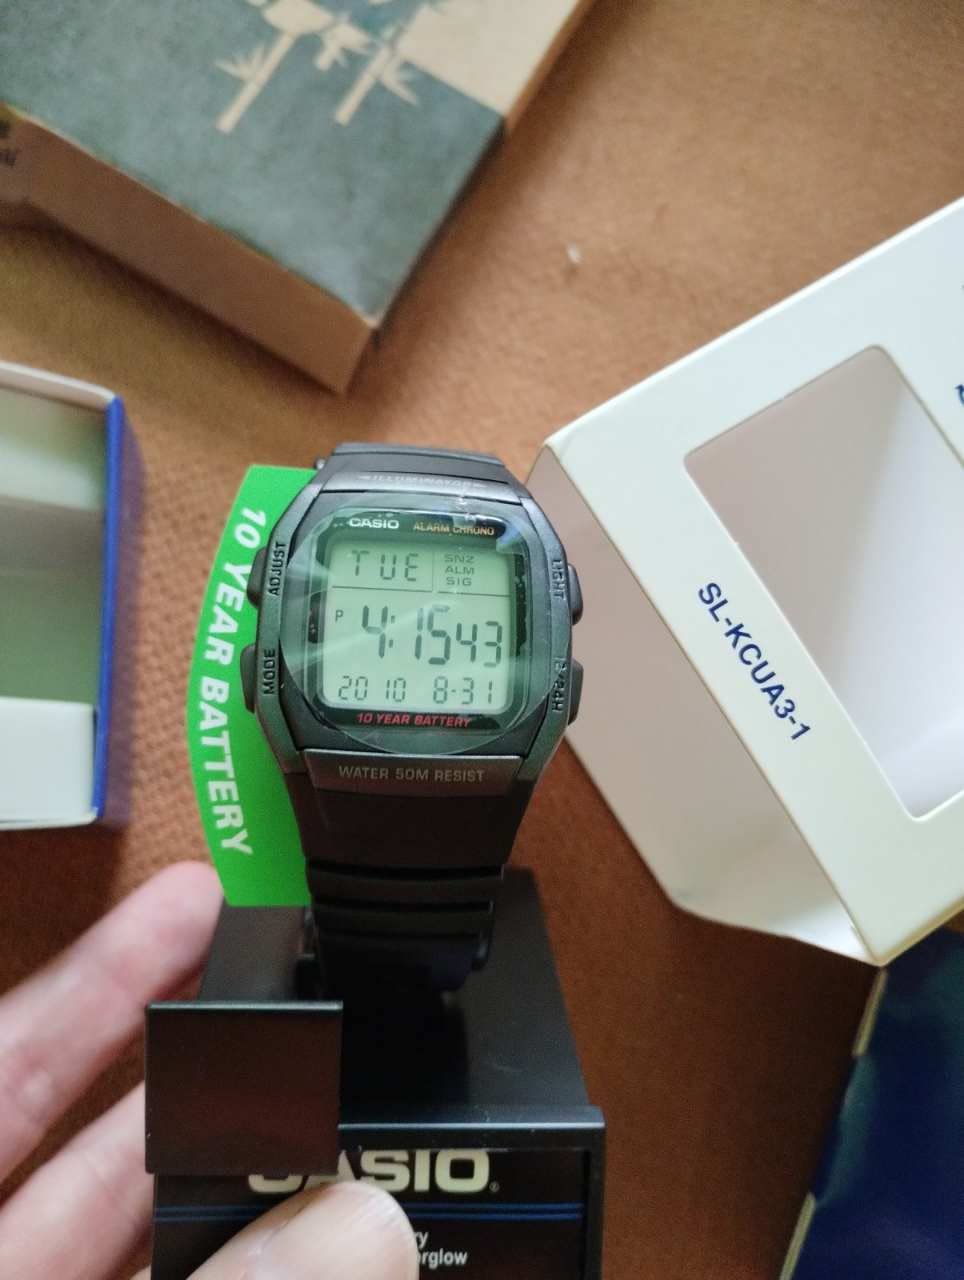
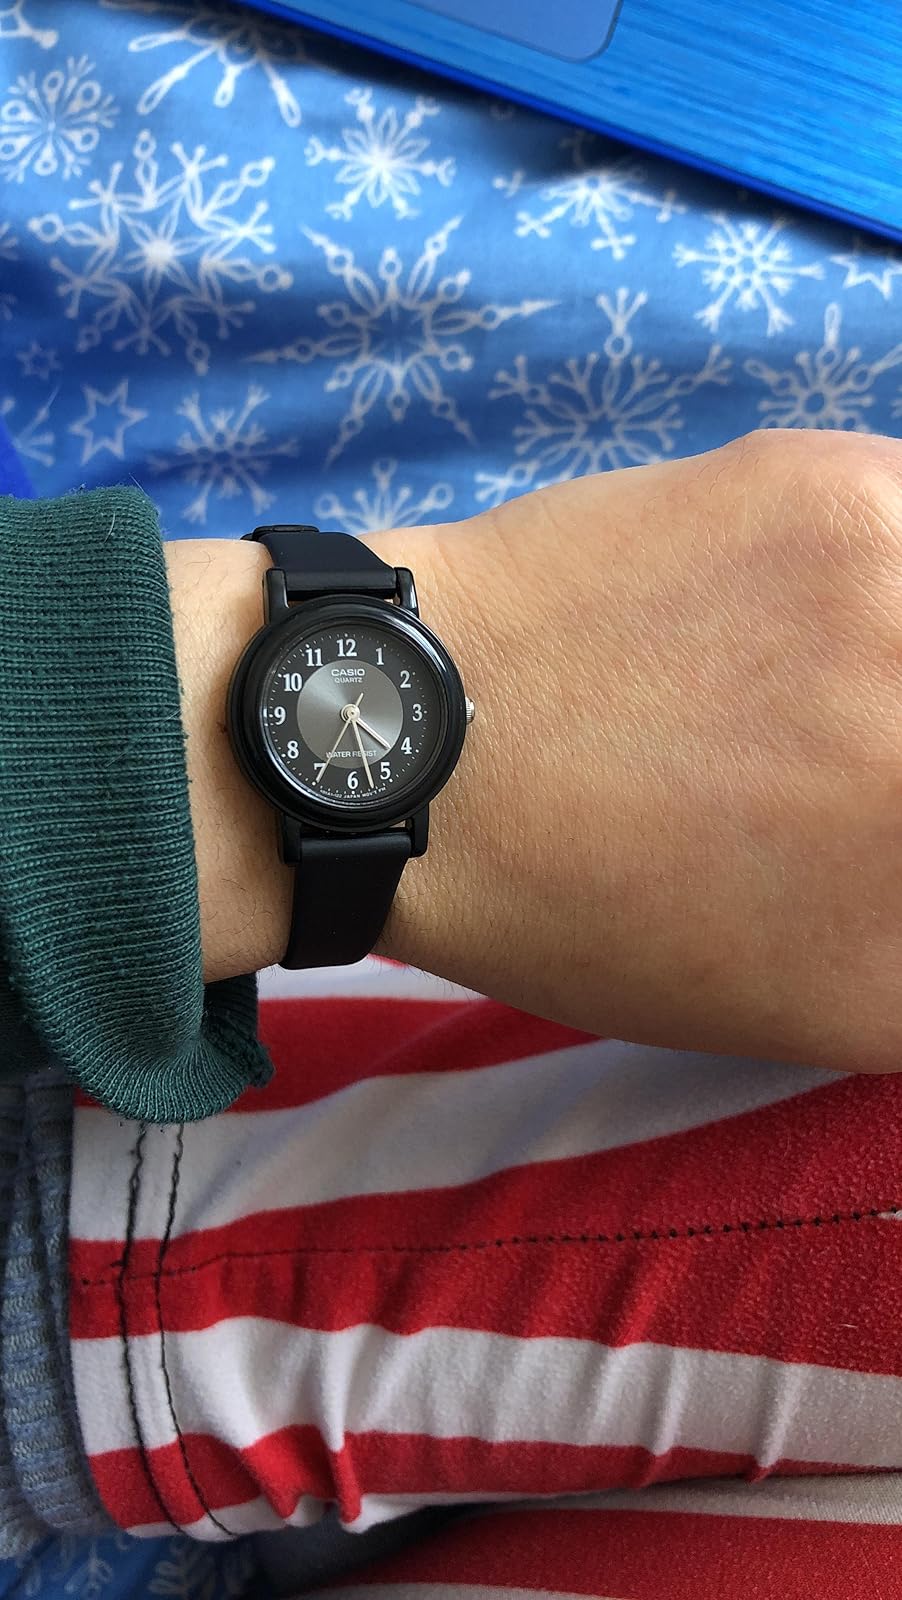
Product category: accessories_watch
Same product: no